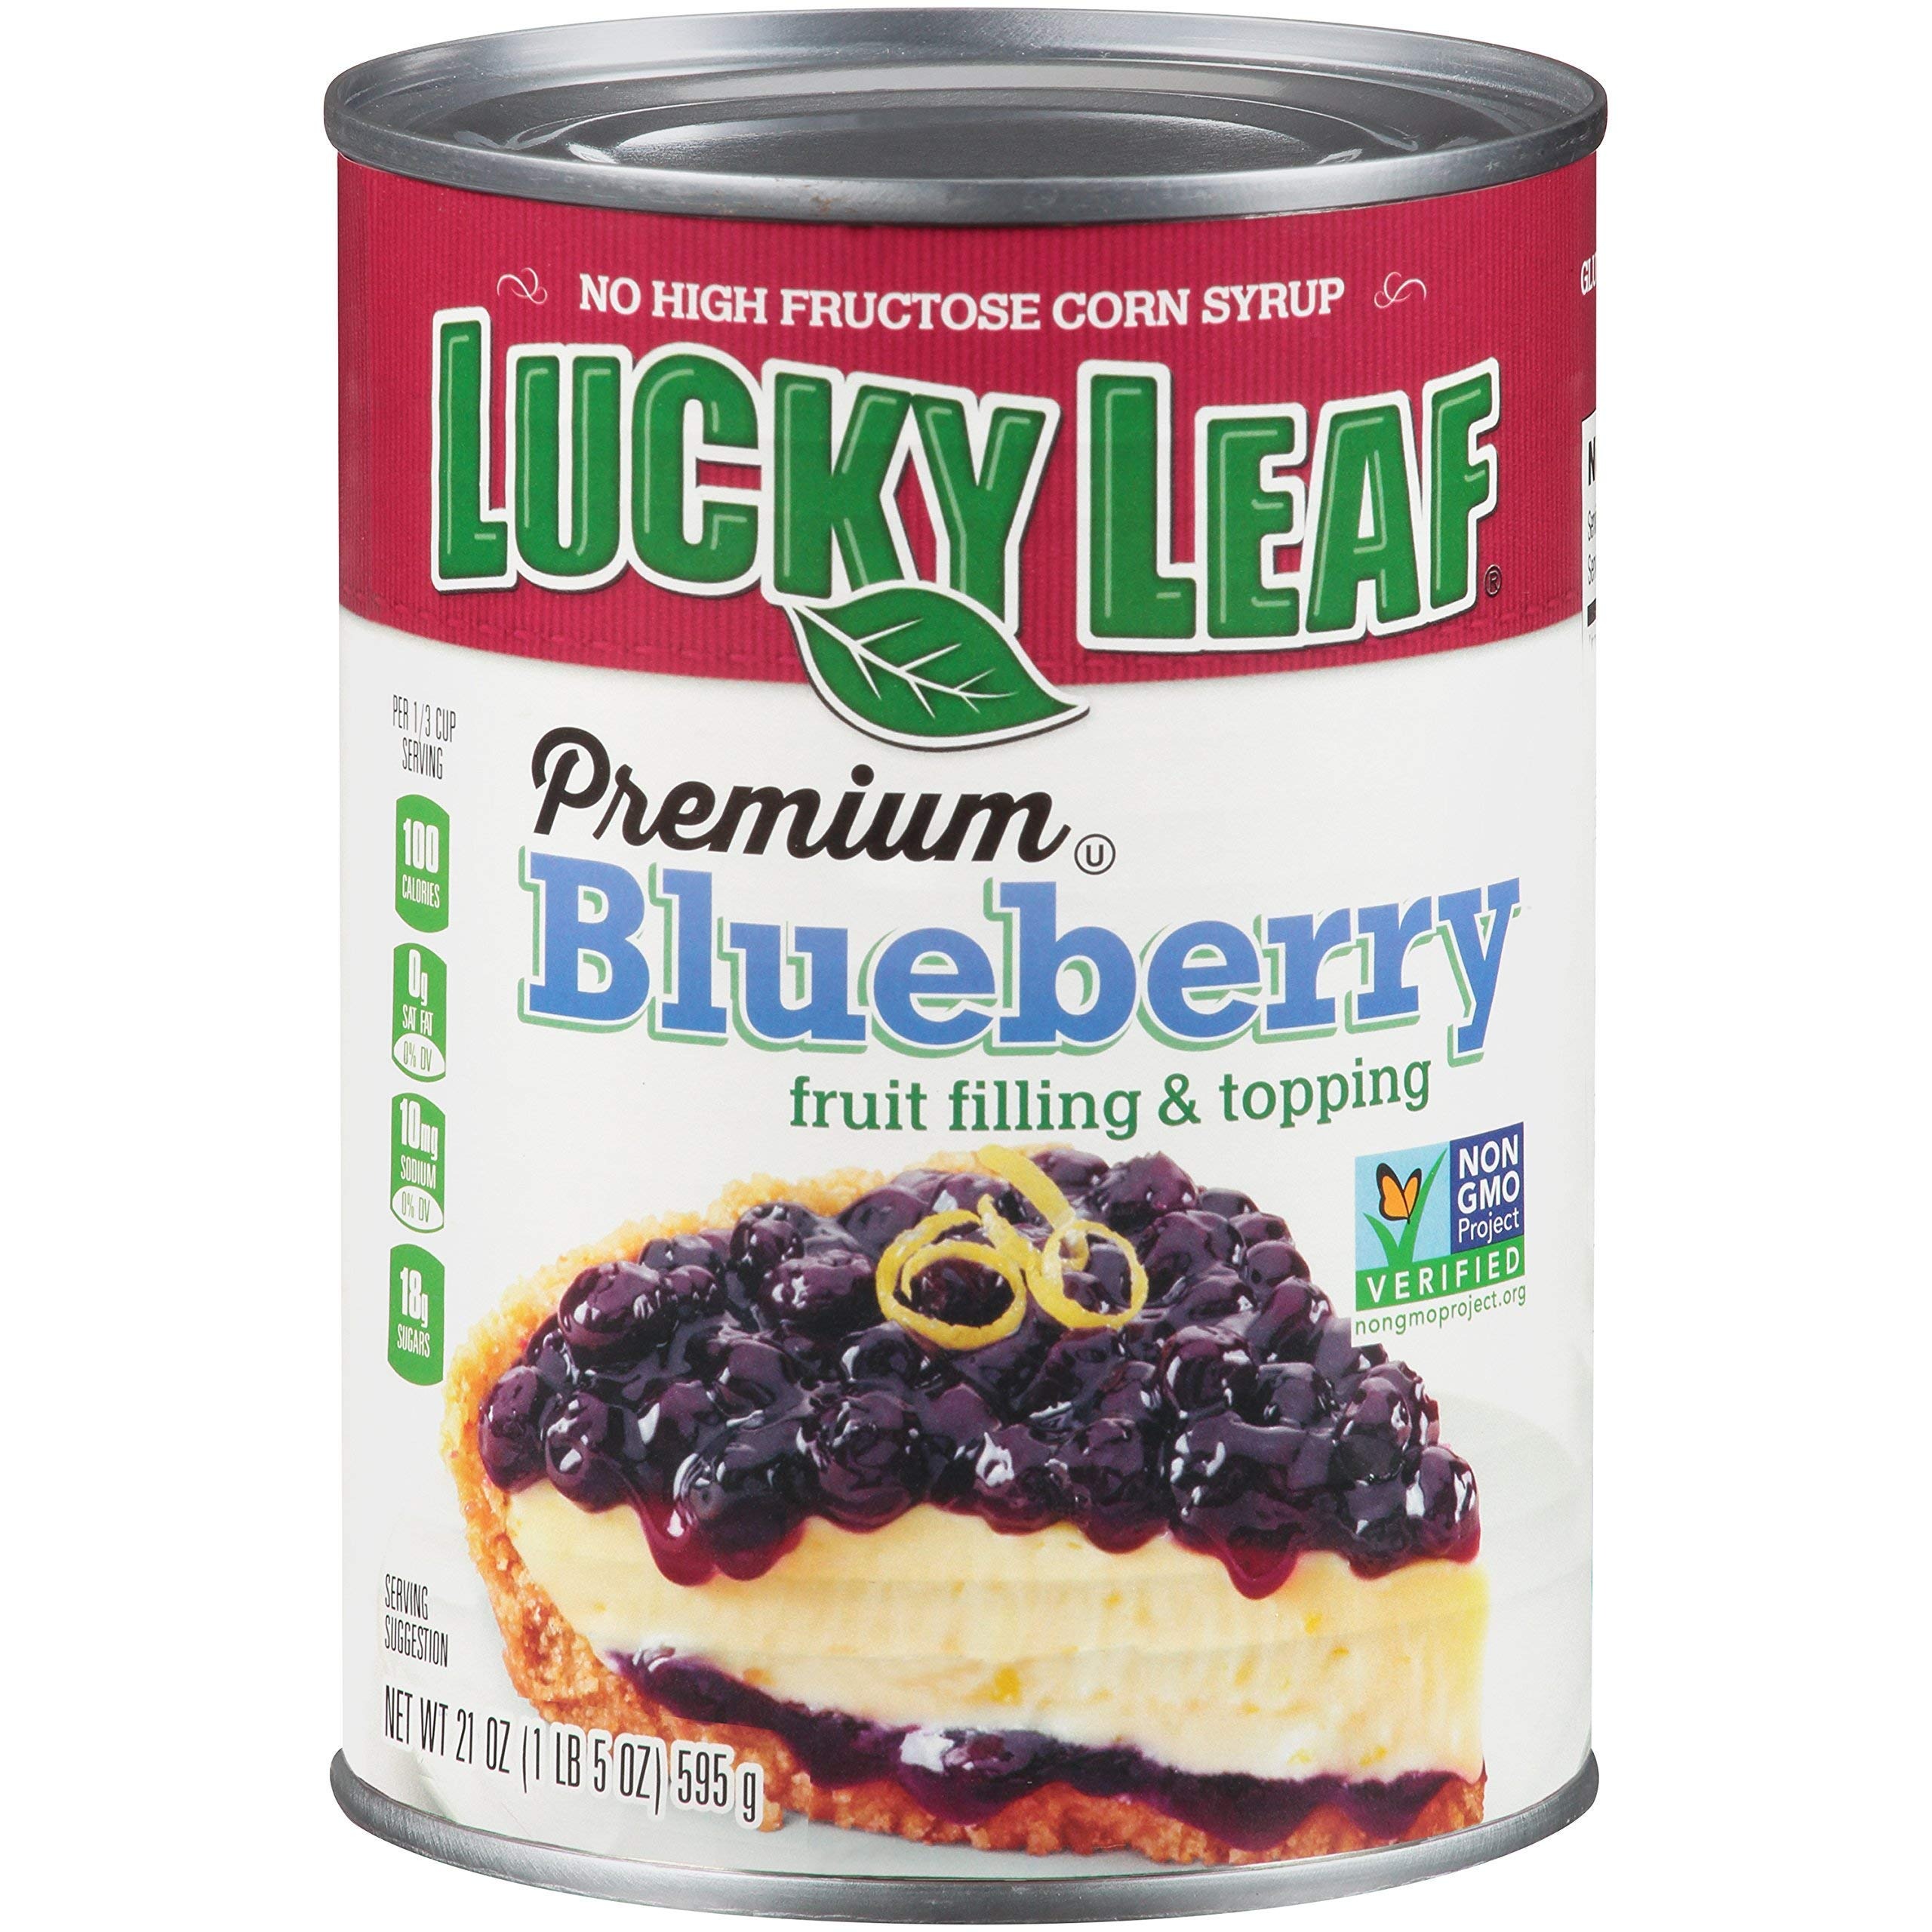
Item Name: LUCKY LEAF BLUEBERRY PIE FILLING CAN 21 OUNCE
Value: 21.0
Unit: Ounce

Price: 4.98